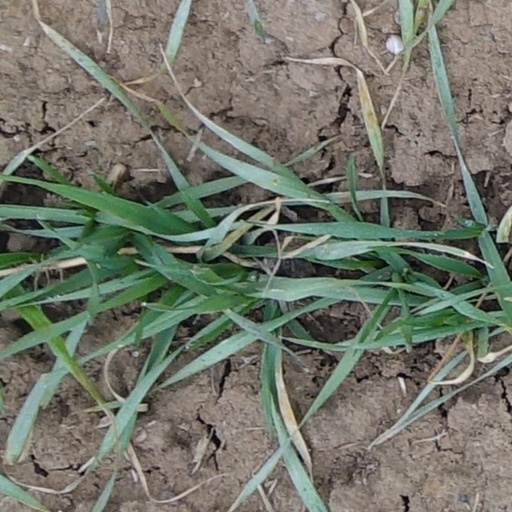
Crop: wheat